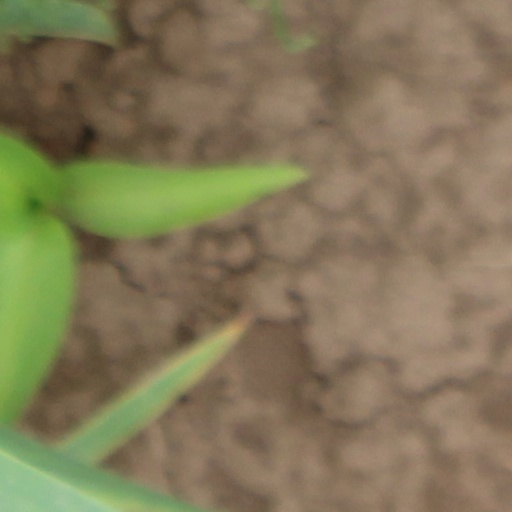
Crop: wheat